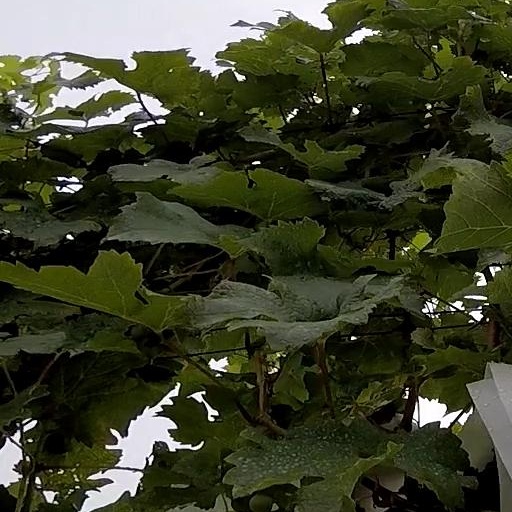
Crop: grape